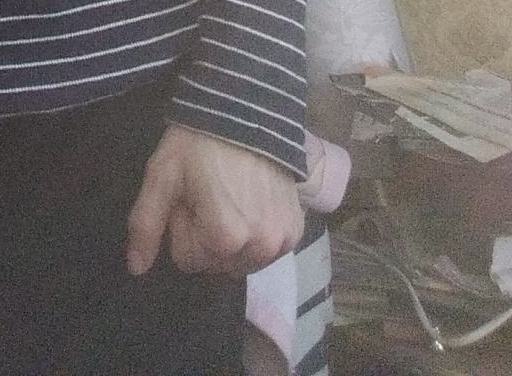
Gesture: no_gesture